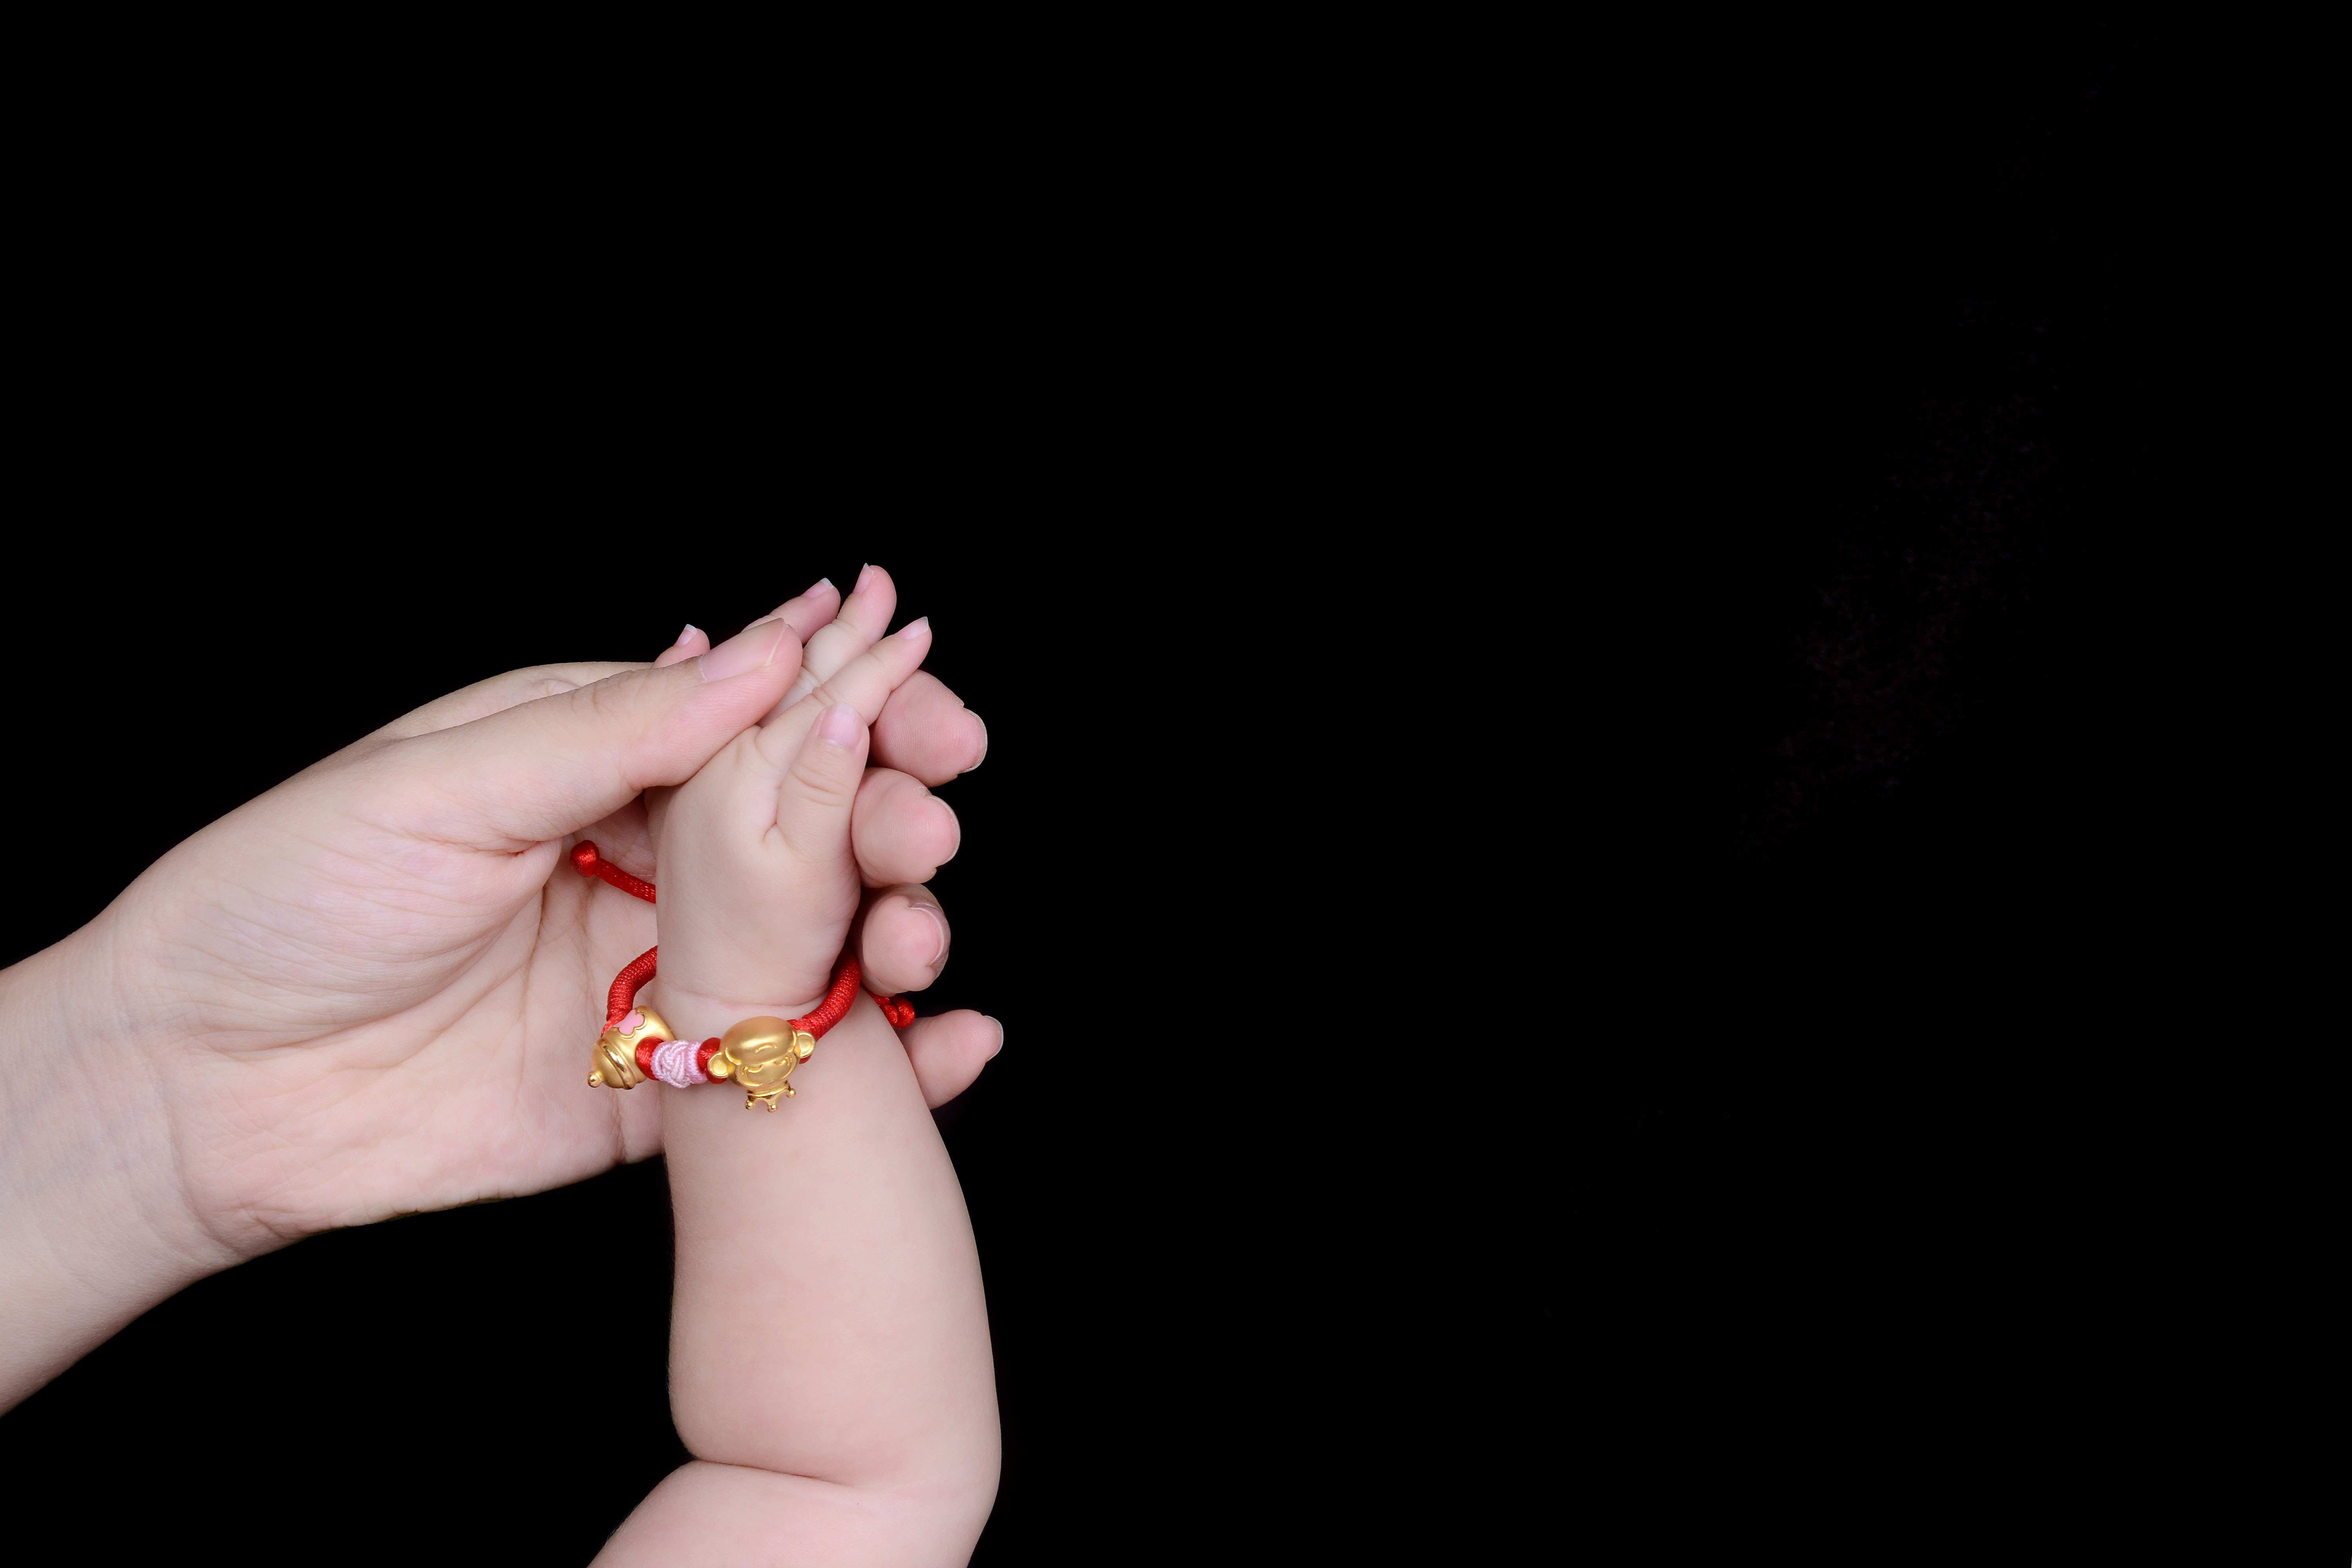
hand, ring, leg, love, finger, nail, baby, jewellery, mother, fashion accessory